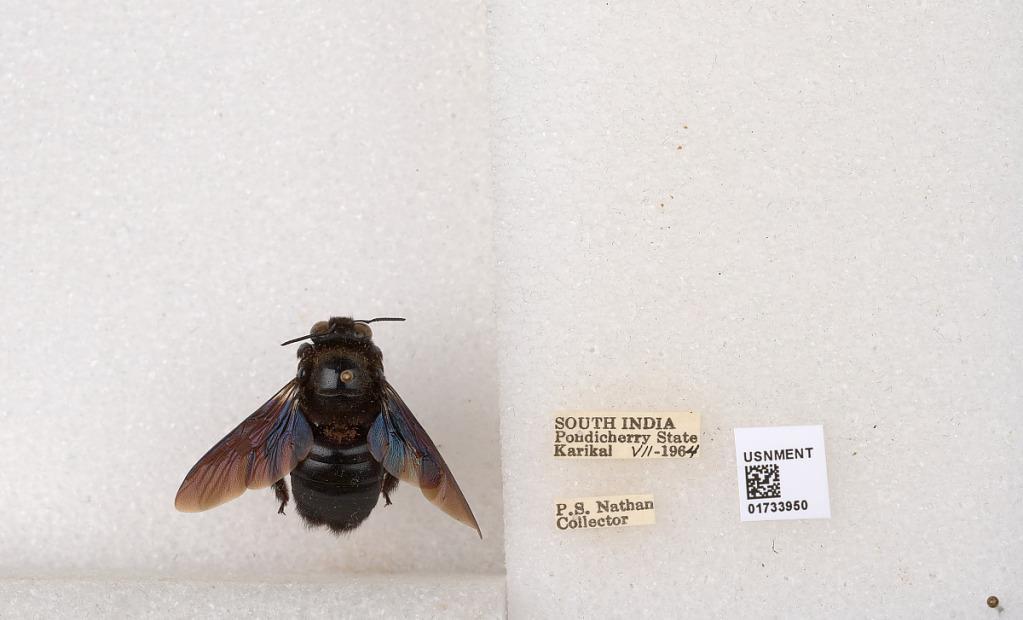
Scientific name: Xylocopa (Ctenoxylocopa) fenestrata (Fabricius)
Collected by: P. Nathan
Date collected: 1964-7-1
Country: India
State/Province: Puducherry
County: Karaikal
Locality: Karikal